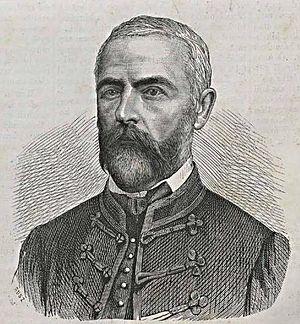
Iván Nagy est un généalogiste, héraldiste et historien hongrois.